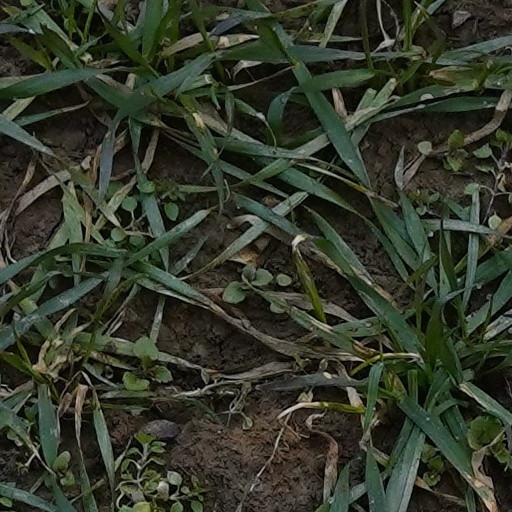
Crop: wheat